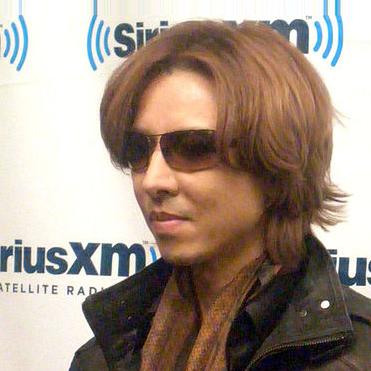
Age: 45